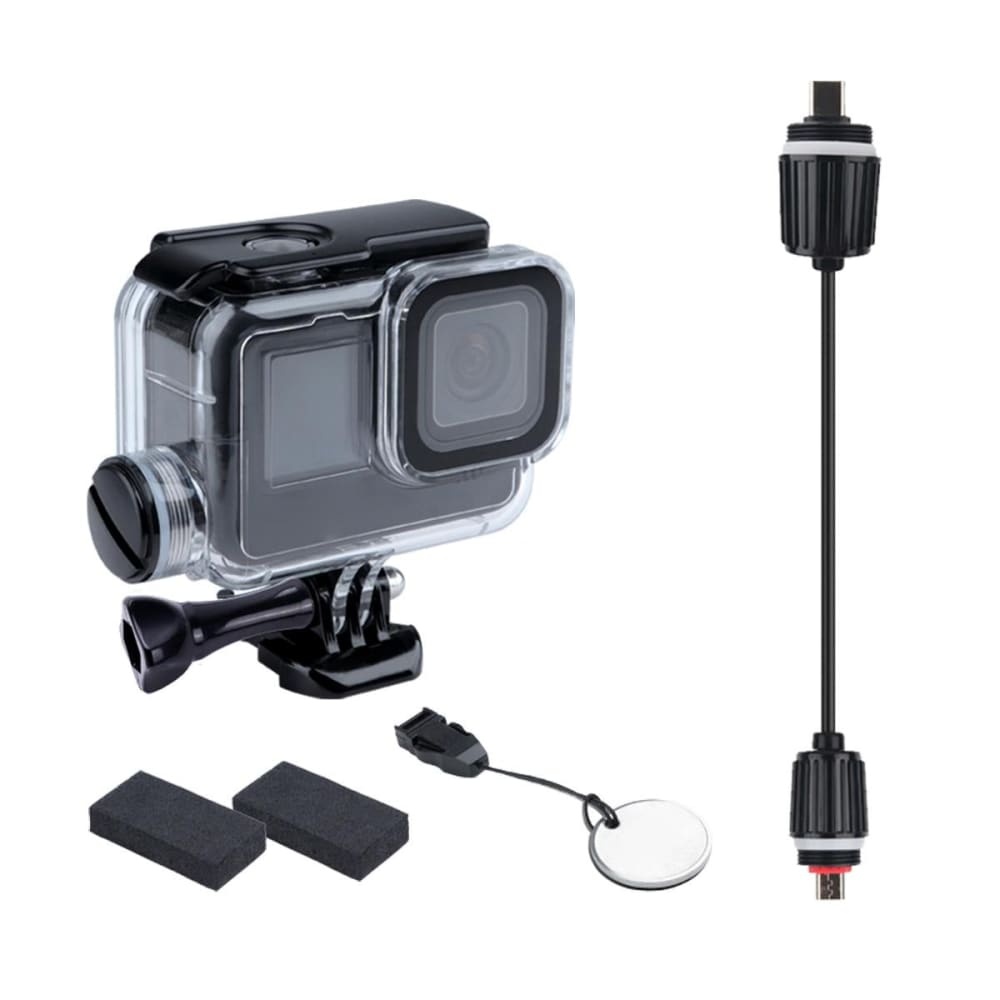
30m Waterproof Housing Case With Buckle Mount And Screw For Gopro Hero10 / Hero9 Charging Compatible
Features: • The shell adopts high quality PC material, professional design and manufacturing. • This waterproof case can protect your camera waterproof underwater. • High transparent material can ensure a good photo shooting. • Rechargeable waterproof case allows you in the underwater does not affect the camera power supply, can be used in conjunction waterproof power bank. (power bank not included) • Range of application: Water skiing, skiing, riding, driving, diving, climbing, skydiving Package Includes: • 1 x 30M Waterproof Housing Case with Buckle Mount and Screw for Gopro Hero10 / Hero9 Charging Compatible
Brand: Goslash-KY
Category: Cameras & Optics > Camera & Optic Accessories > Camera Parts & Accessories > Underwater Camera Housings